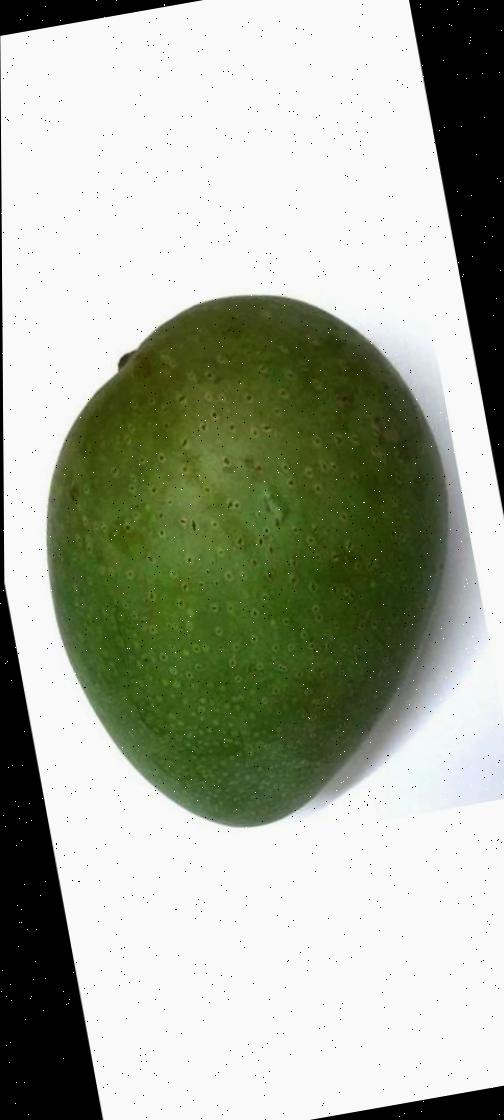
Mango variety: Ashshina Zhinuk